Haris Radetinac

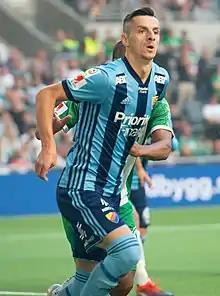
Radetinac playing for Djurgårdens IF in 2018

Haris Radetinac (born 28 October 1985) is a Serbian professional footballer who plays as a midfielder for Swedish fourth-tier club Åtvidaberg.